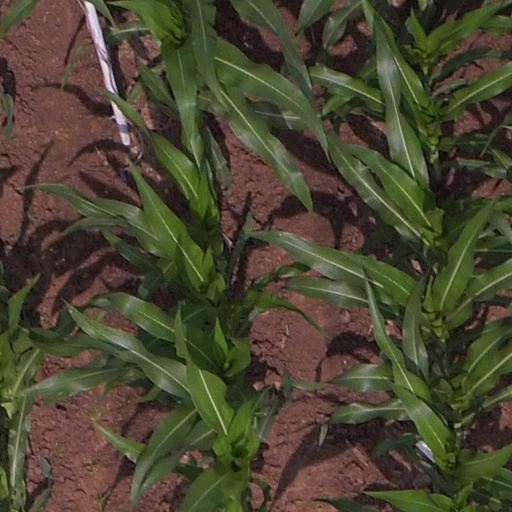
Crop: maize; corn